Verrius Flaccus

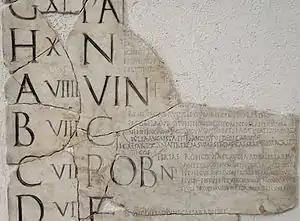

Marcus Verrius Flaccus (c. 55 BCAD 20) was a Roman grammarian and teacher who flourished under Augustus and Tiberius.